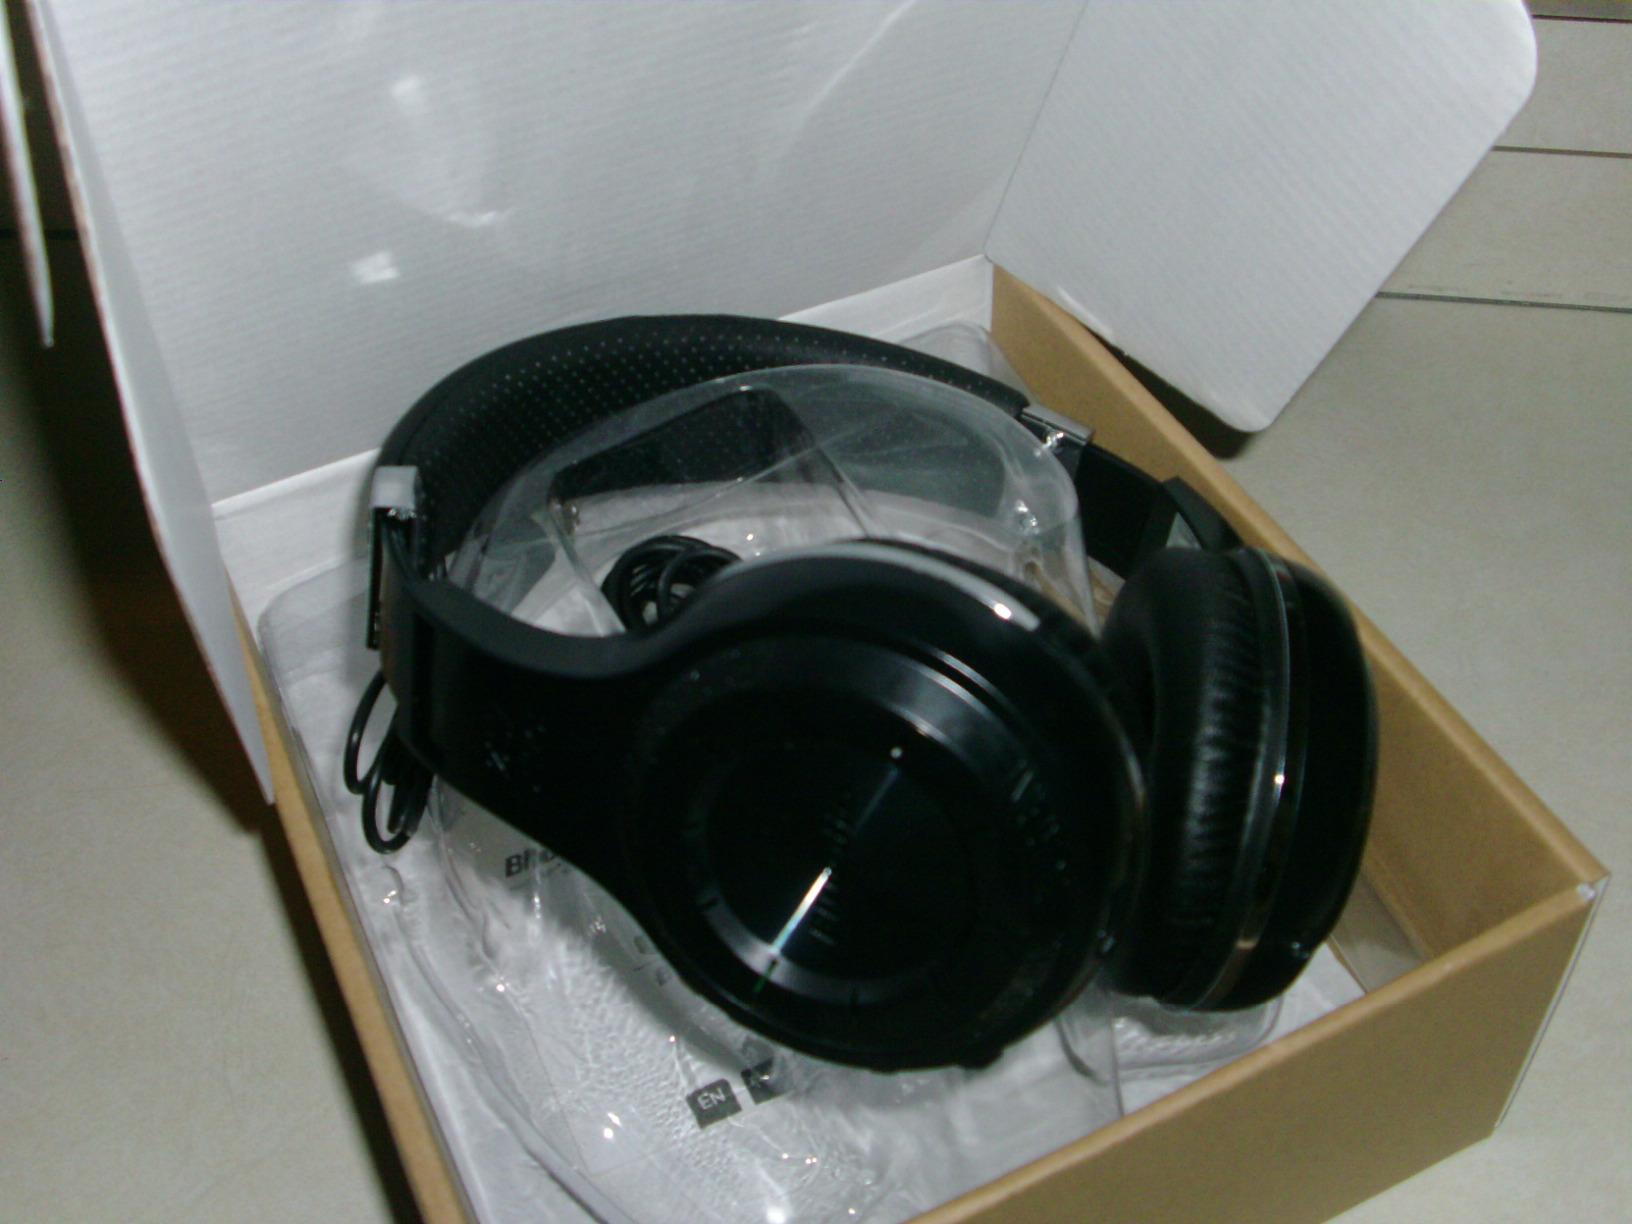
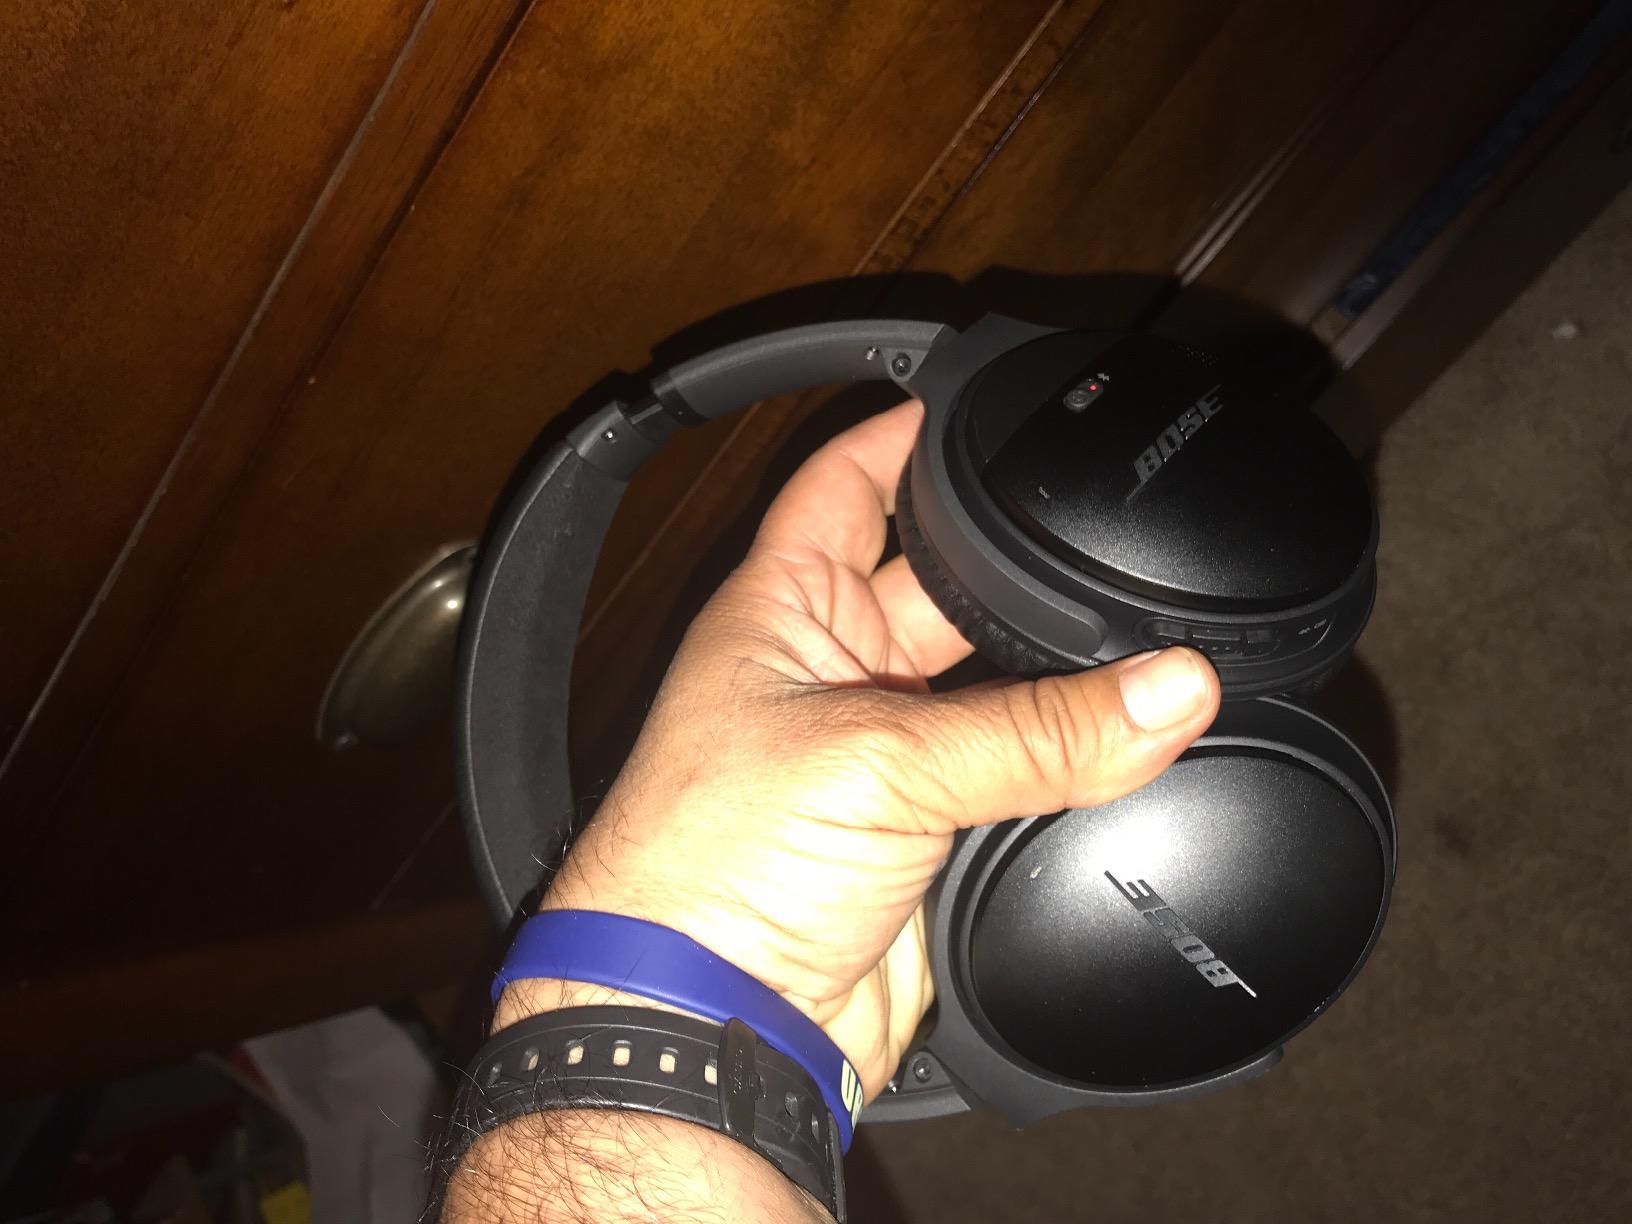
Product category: headphones
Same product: no